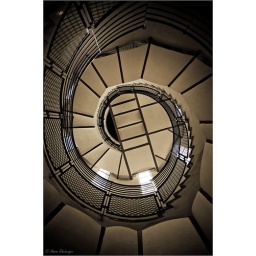
These are the stairs in one of the towers of Sagrat Cor church on mount Tibidabo in Barcelona.